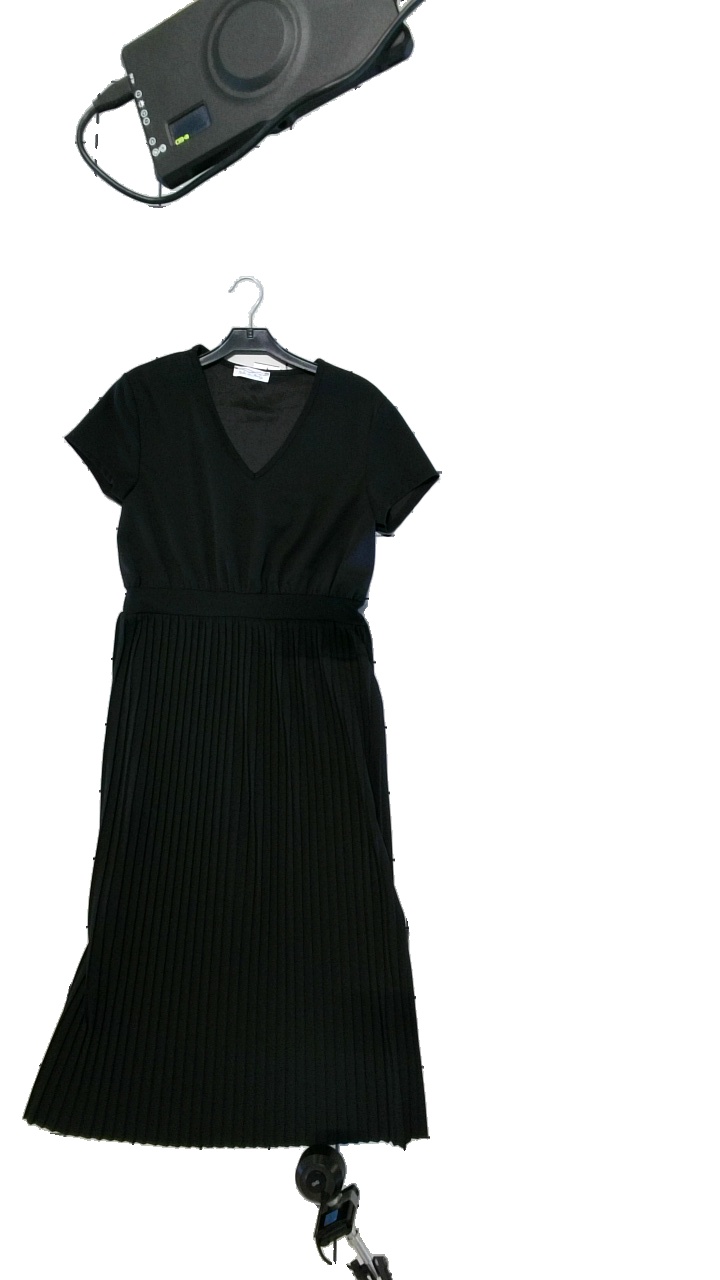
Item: Dress (Ladies)
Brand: Missing
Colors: Black
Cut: Regular
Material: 100%Polyester
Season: All
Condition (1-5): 4
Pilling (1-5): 5
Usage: Reuse
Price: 50-100